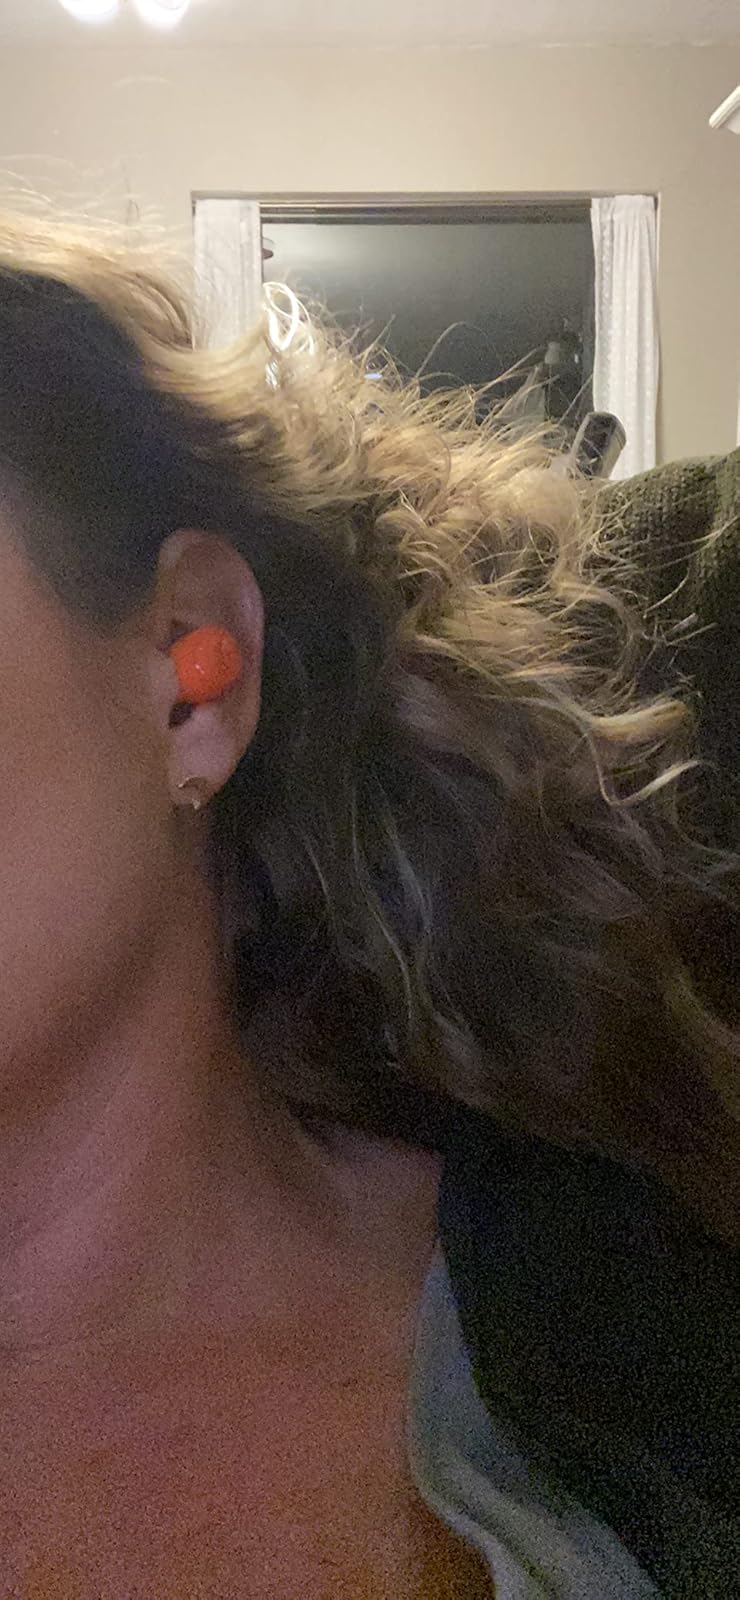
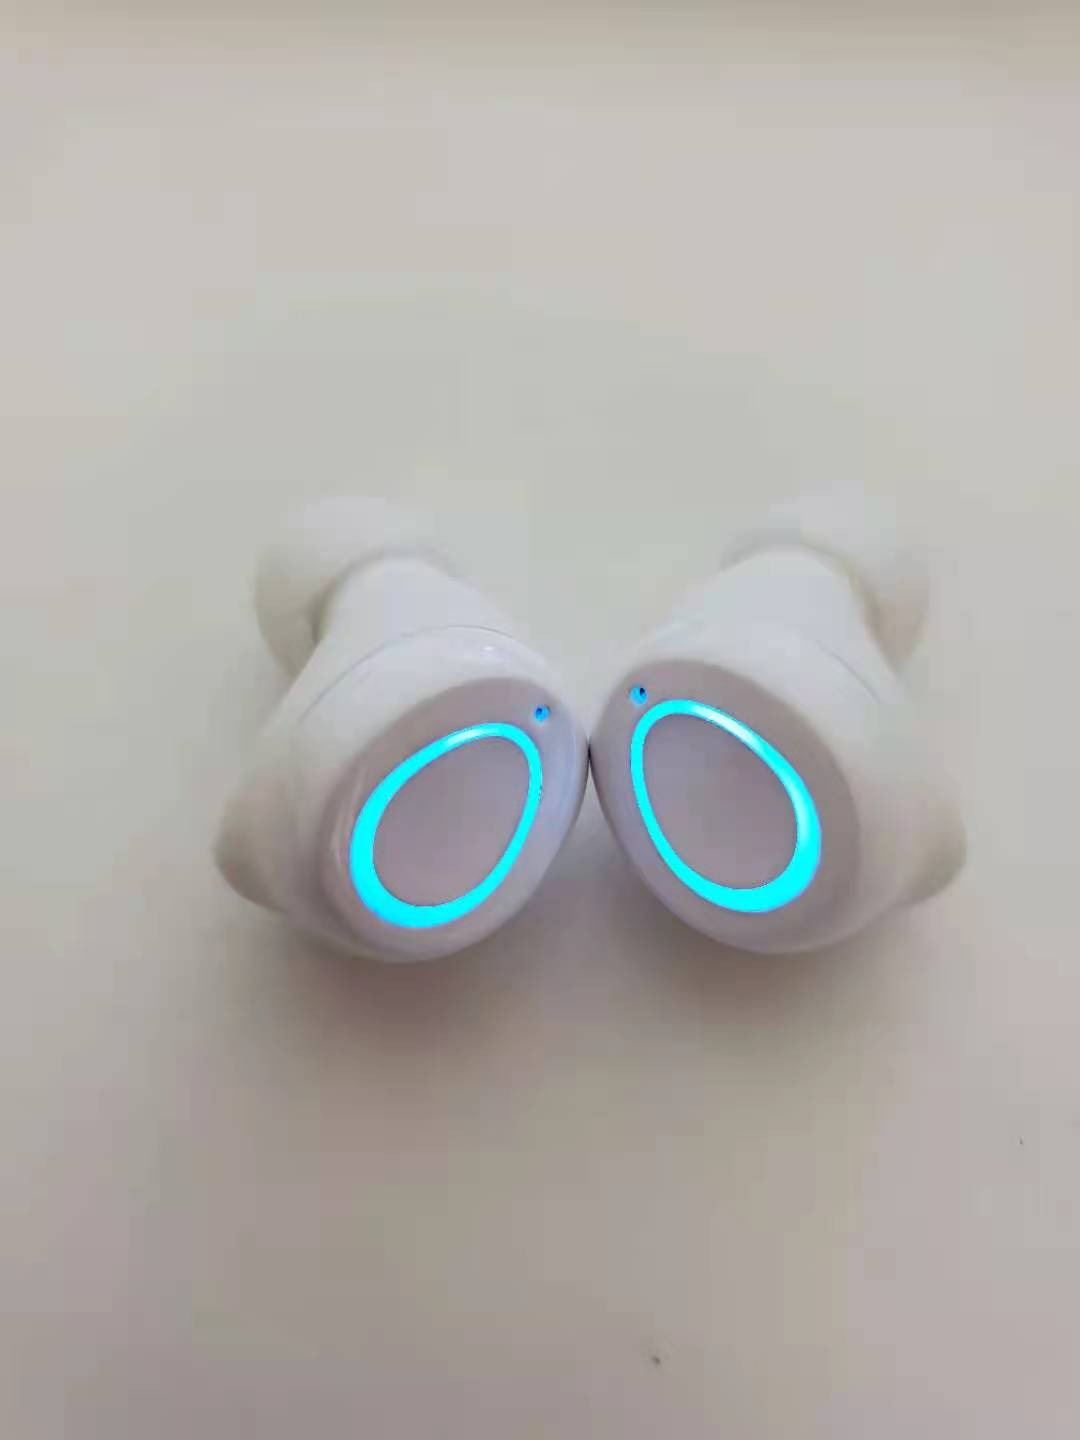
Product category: earbuds
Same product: no